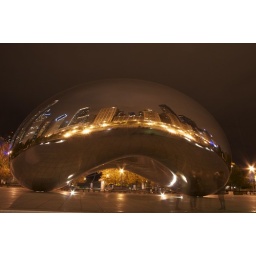
One of my favourite things in Chicago, the mirror ball which reflects the skyline and the couds above